Hilda Kibet

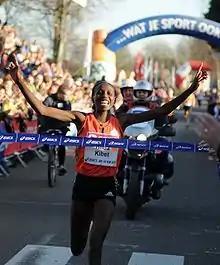
Hilda Kibet winning her first Dutch title, Schoorl 2008

Hilda Kibet (born 27 March 1981 in Keiyo District) is a Dutch runner of Kenyan birth. She is the sister of Sylvia Kibet and the niece of Lornah Kiplagat. She obtained Dutch nationality in October 2007.